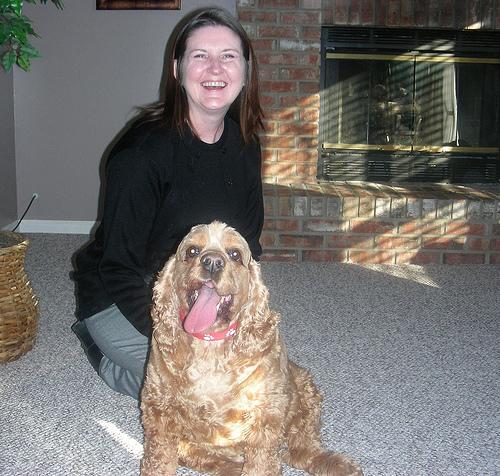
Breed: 286-n000111-cocker_spaniel